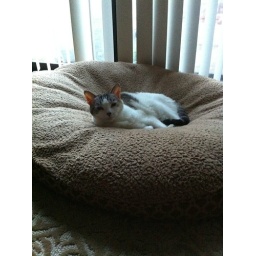
Jewel sleeps in Henry's dog bed